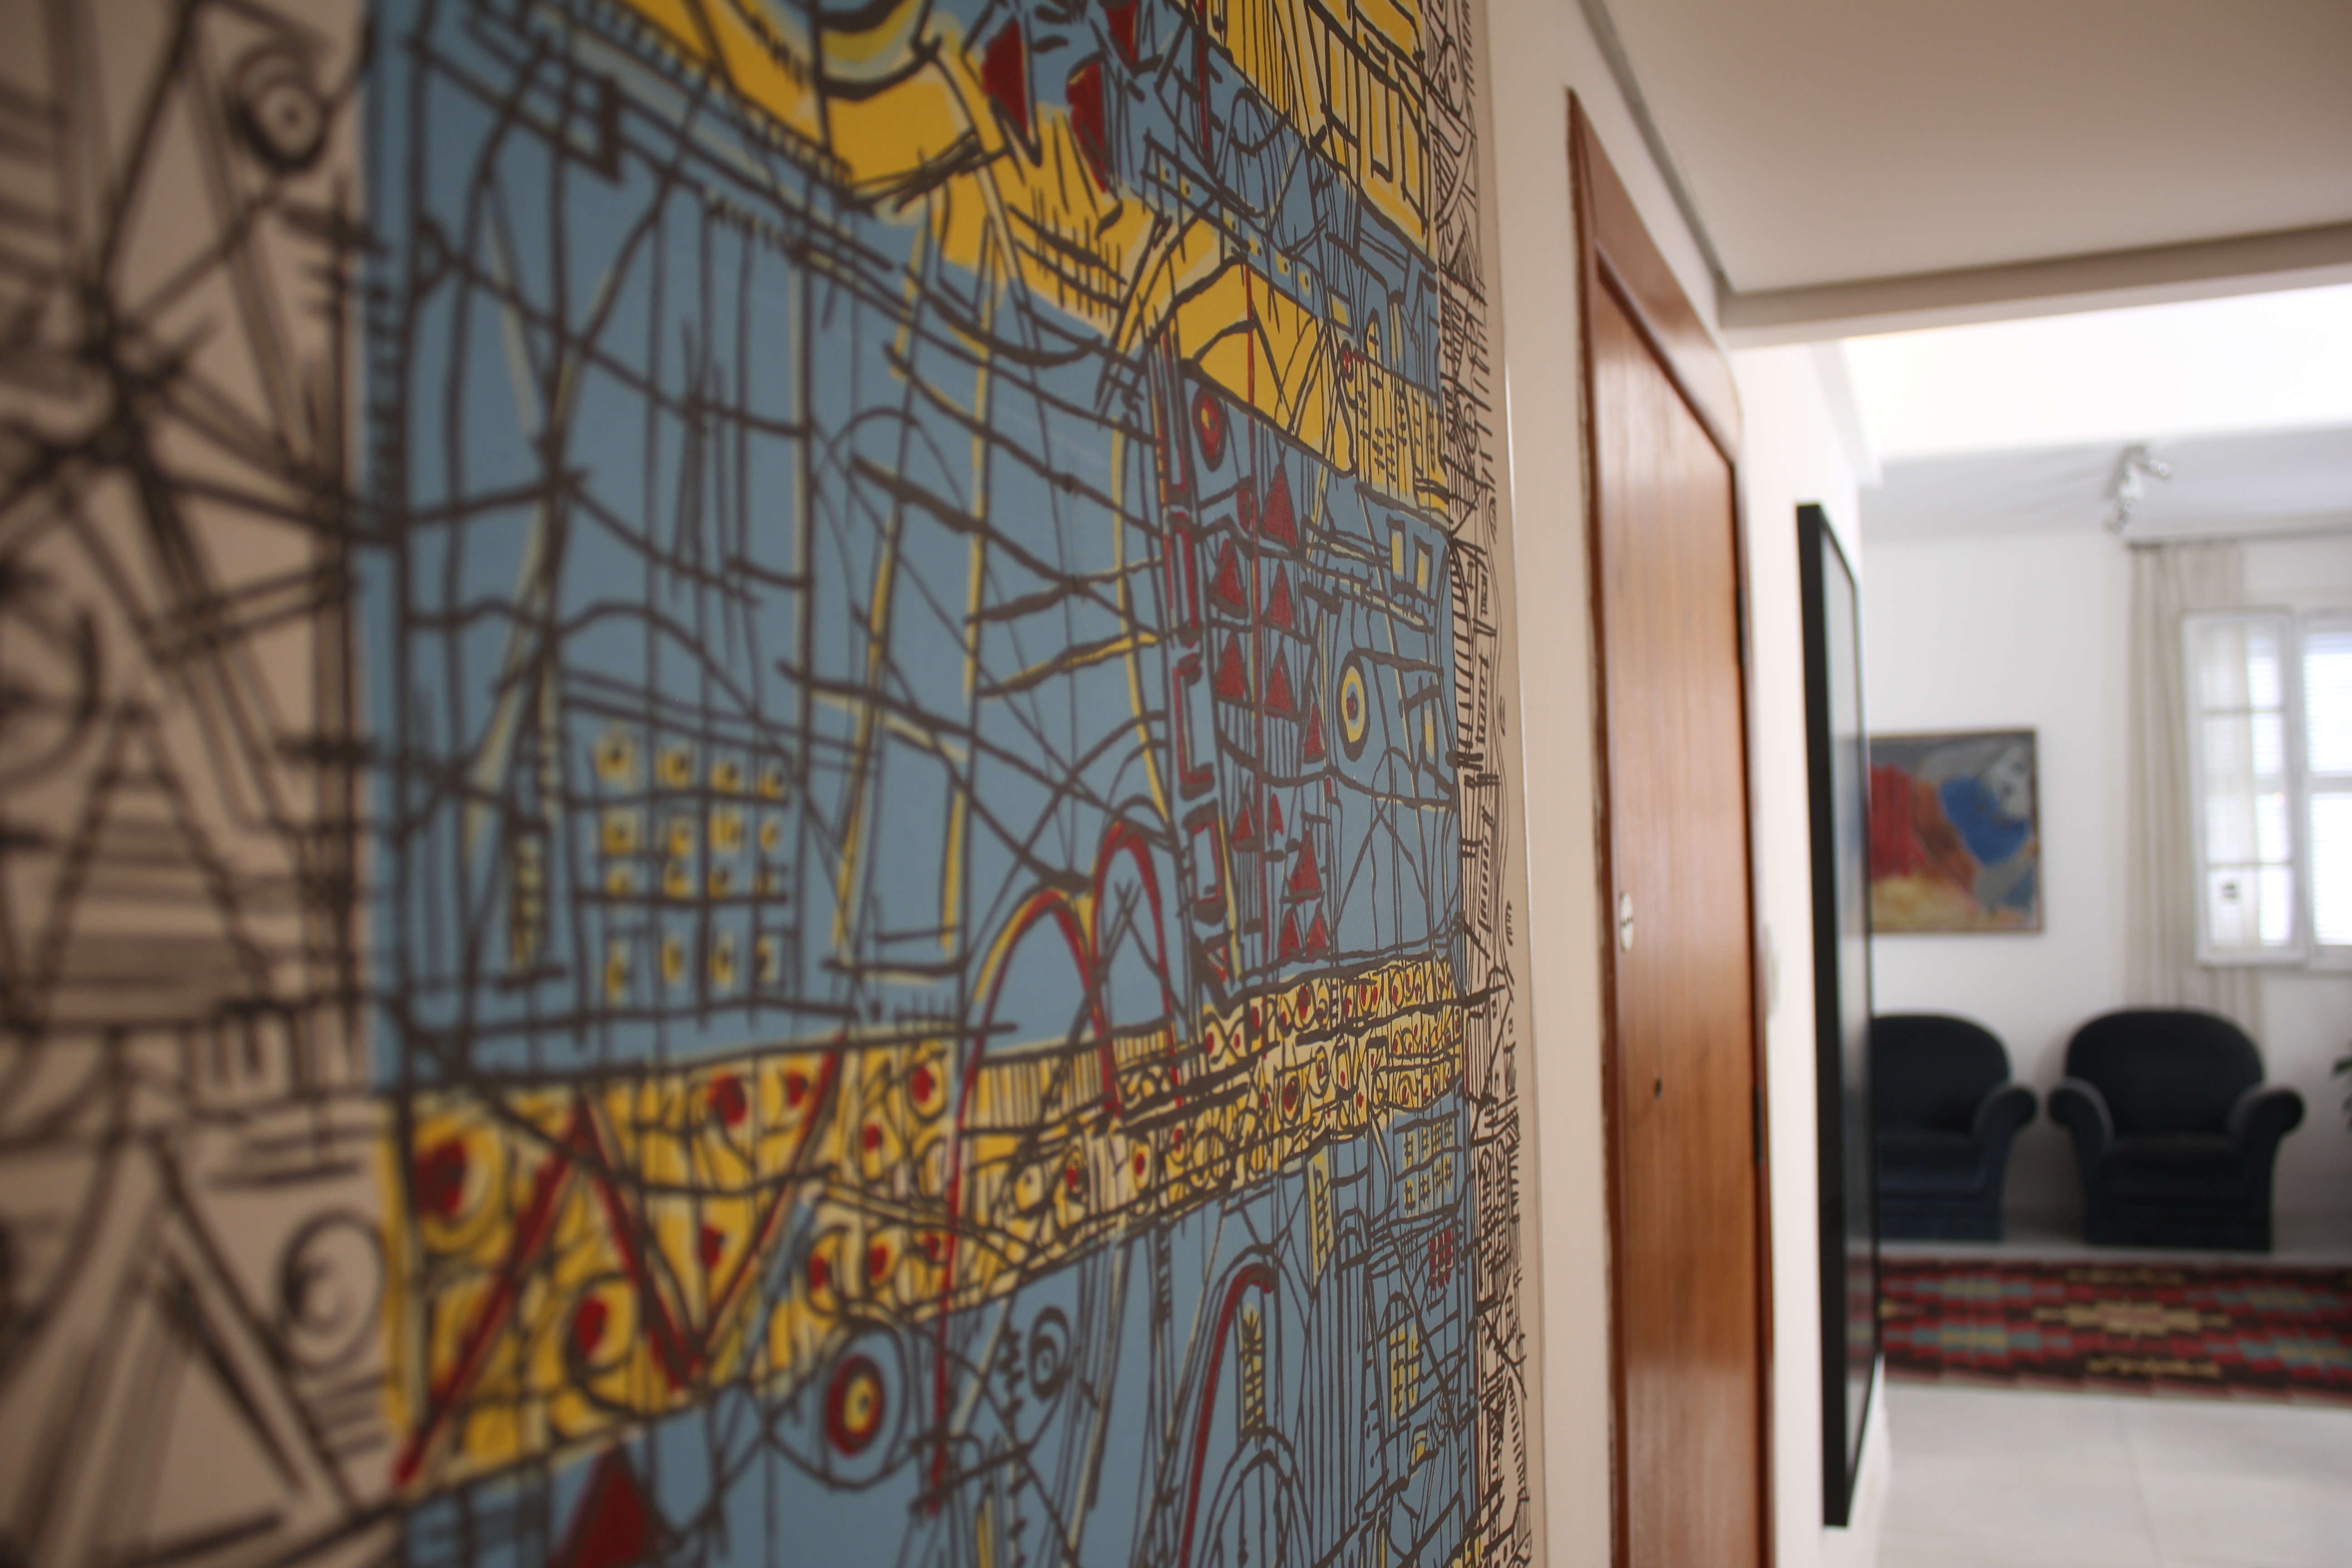
home, wall, decoration, frame, room, luggage, interior design, art, design, mural, tourist attraction, modern art